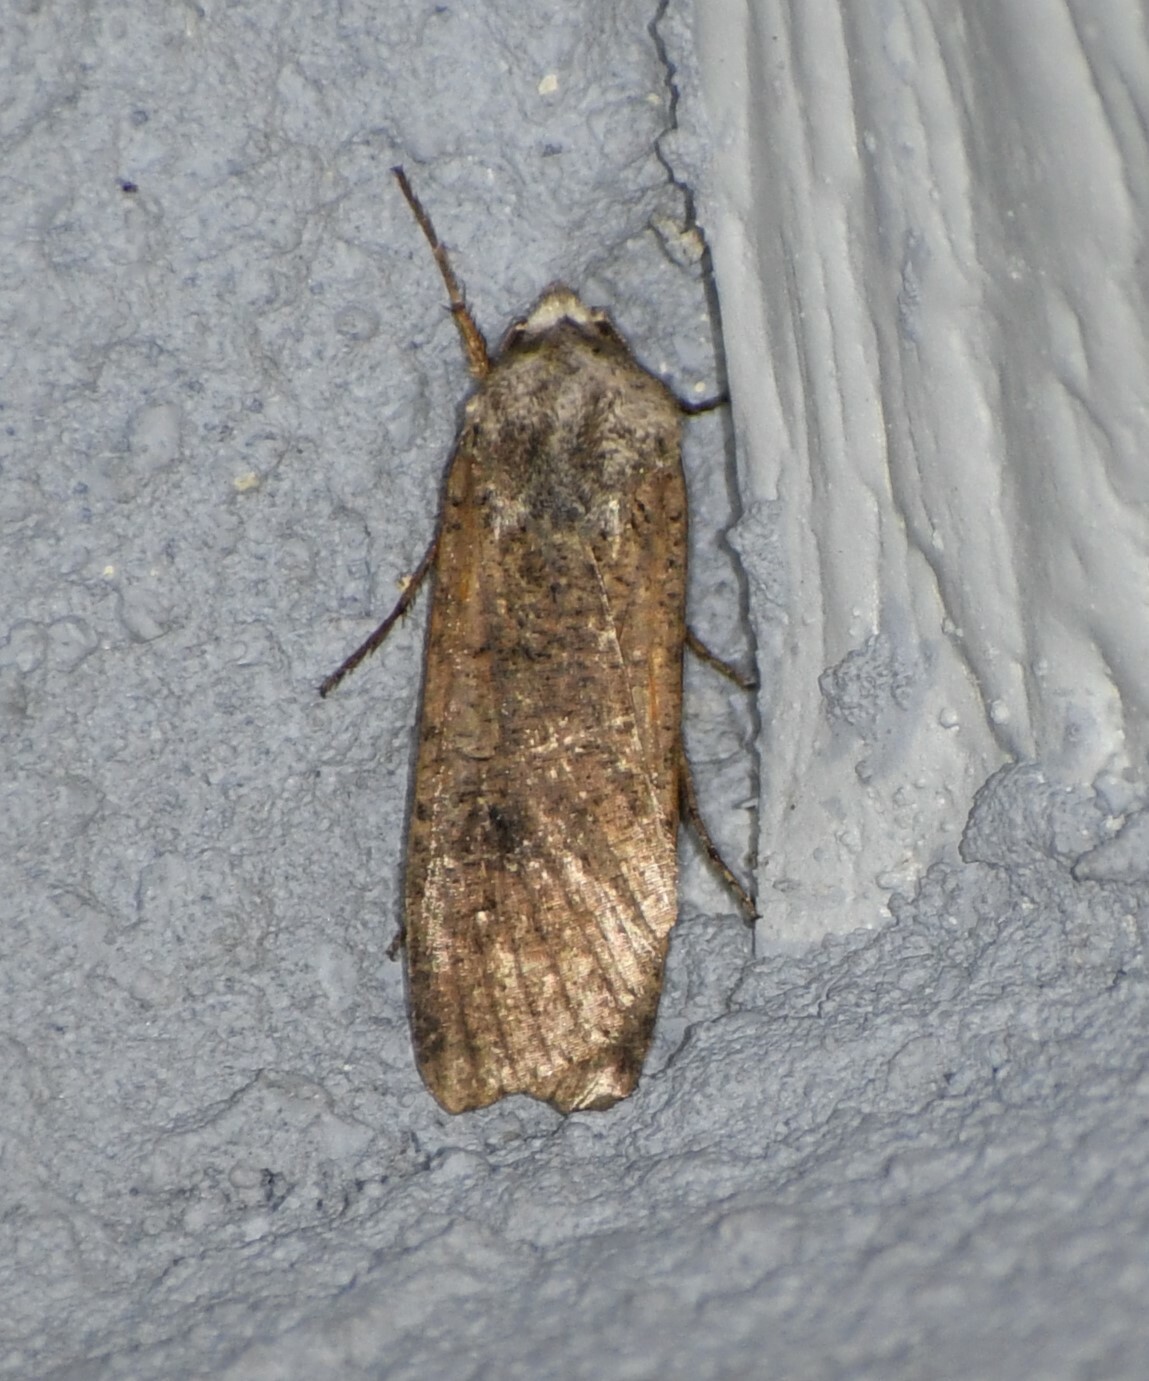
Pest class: cutworms